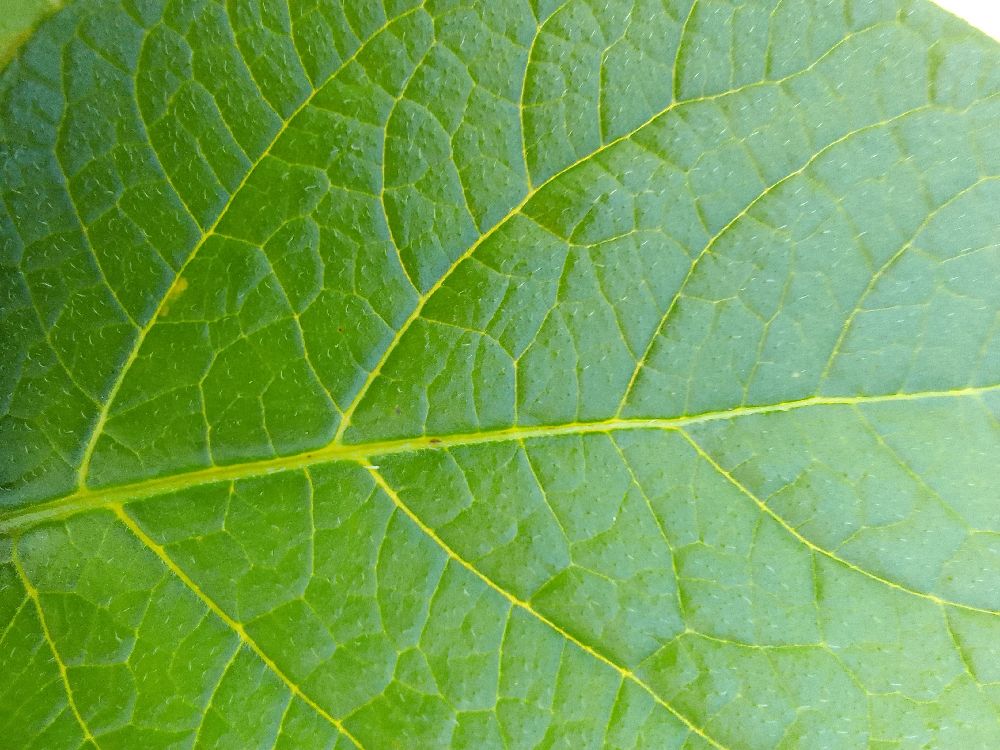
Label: Healthy